Dictation machine

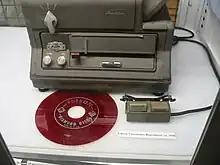
Edison Voicewriter from about 1950

Shortly after Thomas Edison invented the phonograph, the first device for recording sound, in 1877, he thought that the main use for the new device would be for recording speech in business settings. (Given the low audio frequency of earliest versions of the phonograph, recording music may not have seemed to be a major application.) Some early phonographs were indeed used this way, but this did not become common until the production of reusable wax cylinders in the late 1880s. The differentiation of office dictation devices from other early phonographs, which commonly had attachments for making one's own recordings, was gradual. The machine marketed by the Edison Records company was trademarked as the "Ediphone".